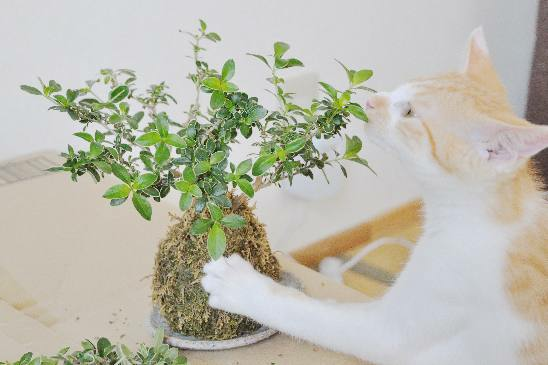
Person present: No